121st Fighter Escadrille (Poland)

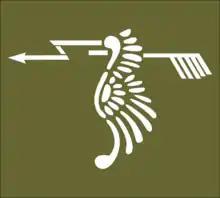
121st Squadron Insignia

The 121st Fighter Escadrille of the Polish Air Force (Polish: "121. Eskadra Myśliwska") was one of the fighter units of the Polish Army in 1939.